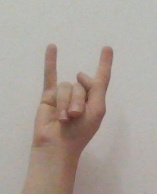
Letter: la